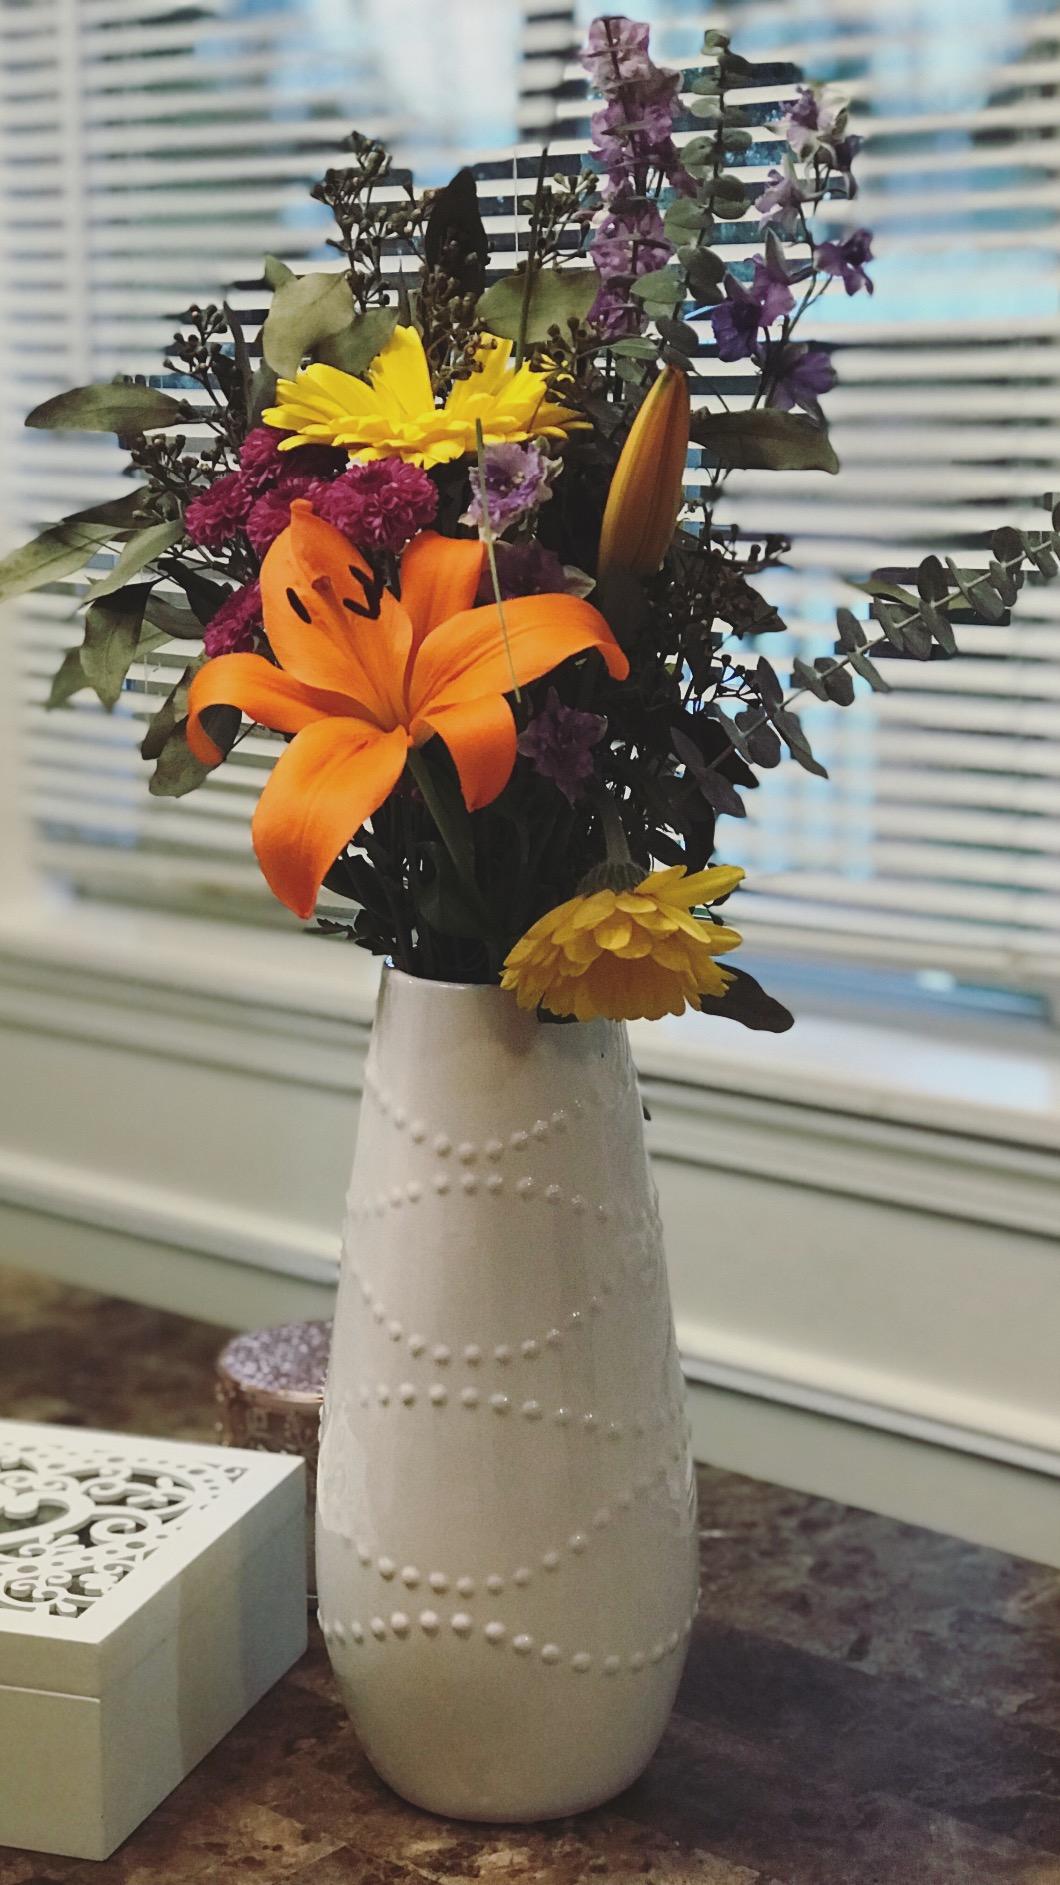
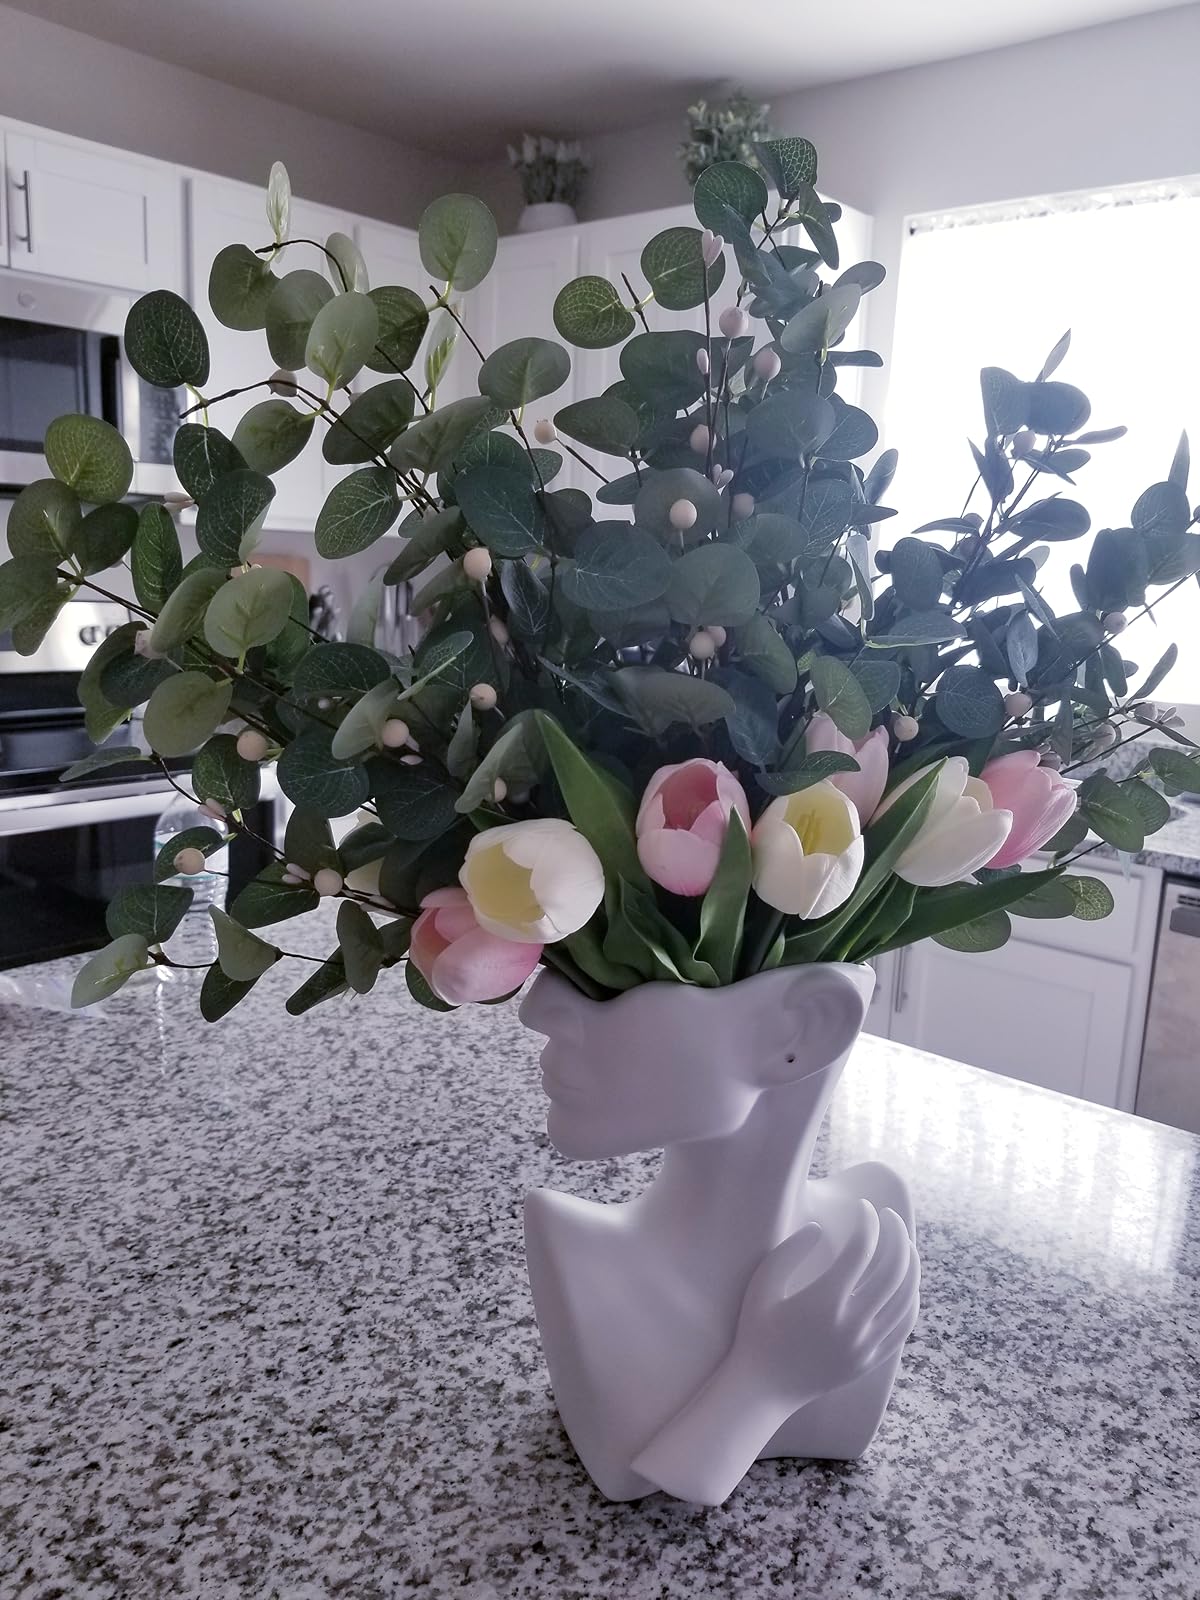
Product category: vase
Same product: no